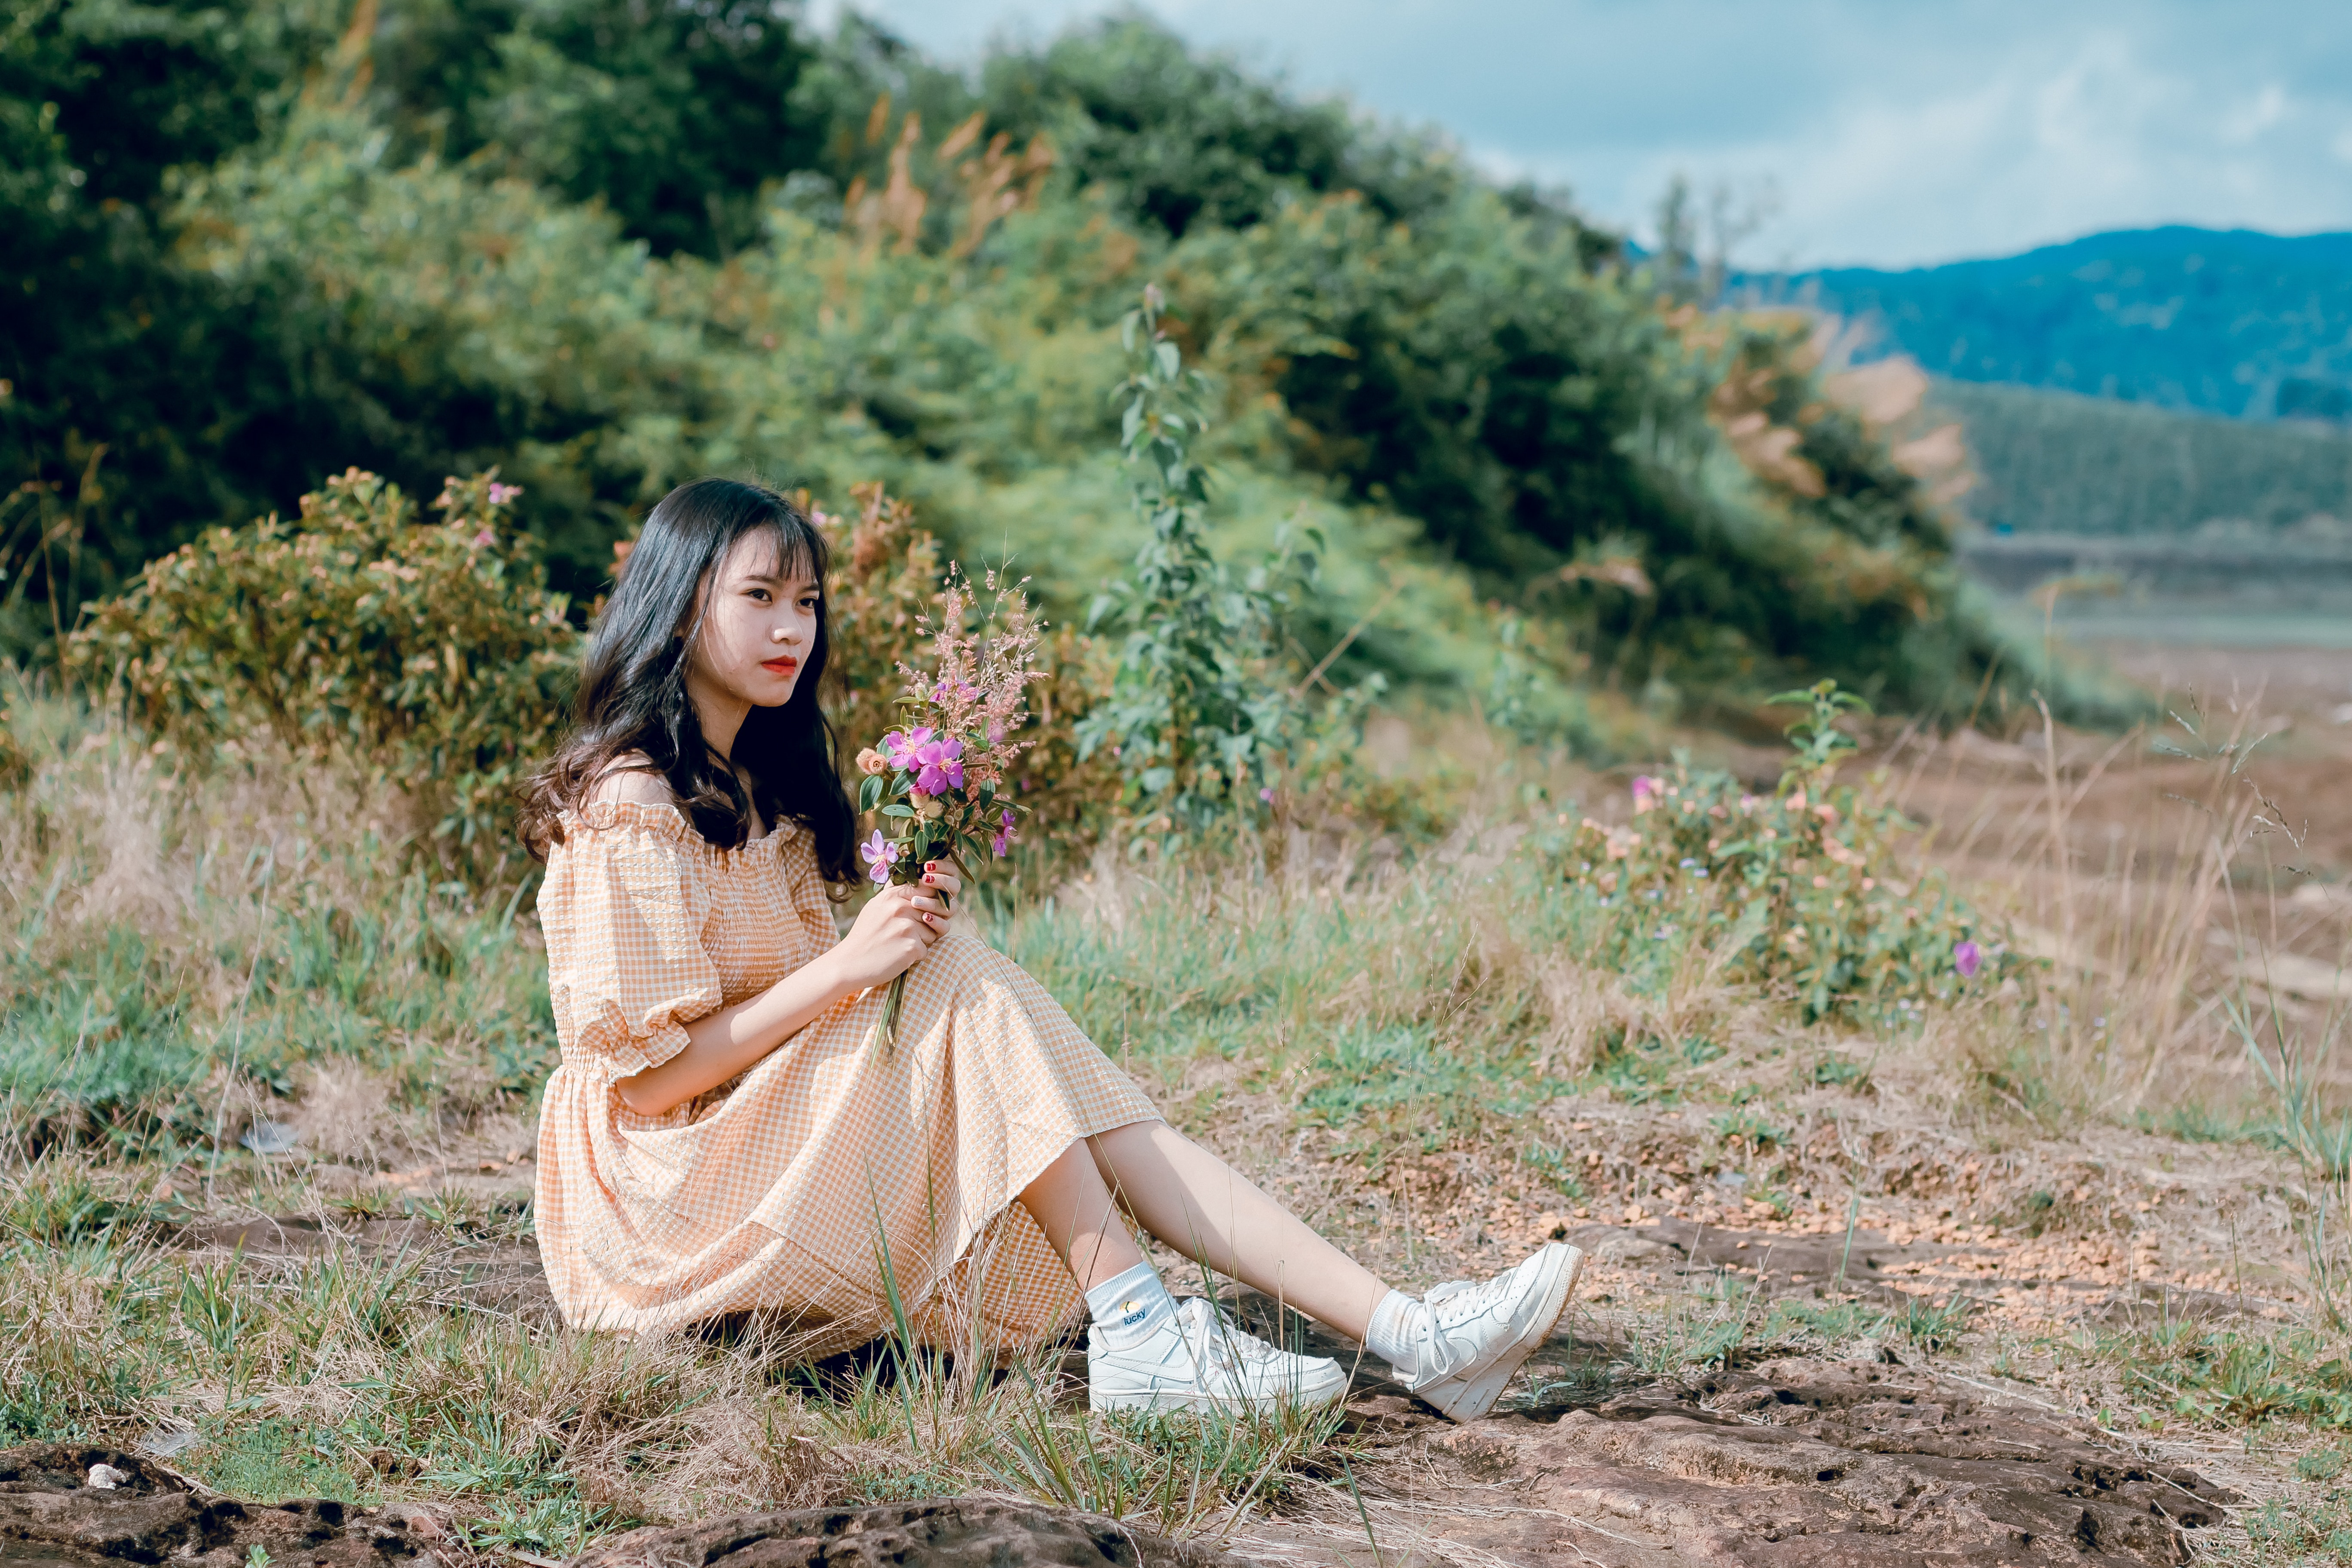
People in nature, photograph, beauty, skin, grass, tree, fashion, photography, dress, long hair, grassland, summer, sitting, photo shoot, black hair, model, outerwear, brown hair, smile, fawn, plant, forest, happy